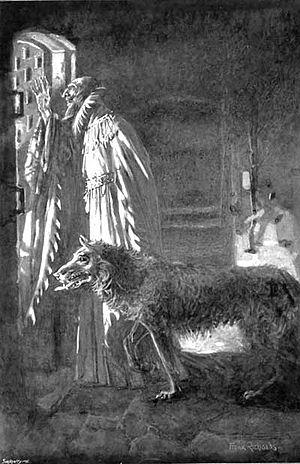
Gilles de Retz et la louve Astarté
Gilles de Rais, compagnon d'armes de Jeanne d'Arc et assassin d'enfants, a inspiré plusieurs œuvres. Dès le XVᵉ siècle, le personnage apparaît dans le Mystère du siège d'Orléans tandis que le poète flamand Georges Chastelain l'évoque au détour d'un vers. Le seigneur de Tiffauges subit ensuite une longue éclipse dans les représentations culturelles avant que le folklore ne le transfigure en Barbe bleue. La littérature ranime le pendu de Nantes à compter du XIXᵉ siècle, puis le cinéma agit de même par le biais des films consacrés à la Pucelle. Enfin, la bande dessinée et la « japanimation » illustrent à leur tour des visions contemporaines du maréchal de Rais.